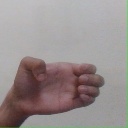
अक्षर: ख